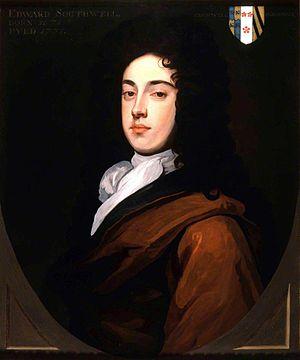
Edward Southwell Sr. était un avocat et un politicien anglo-irlandais.